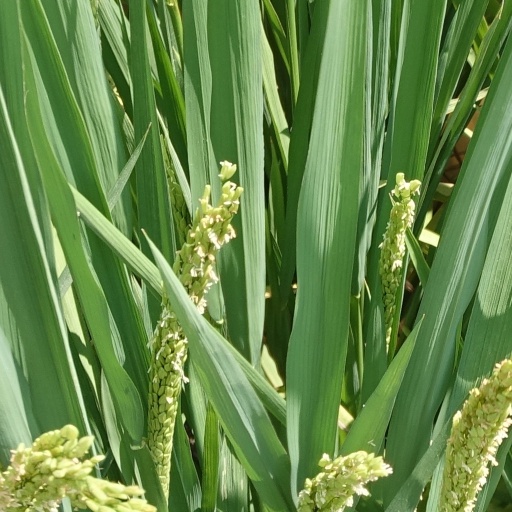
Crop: rice